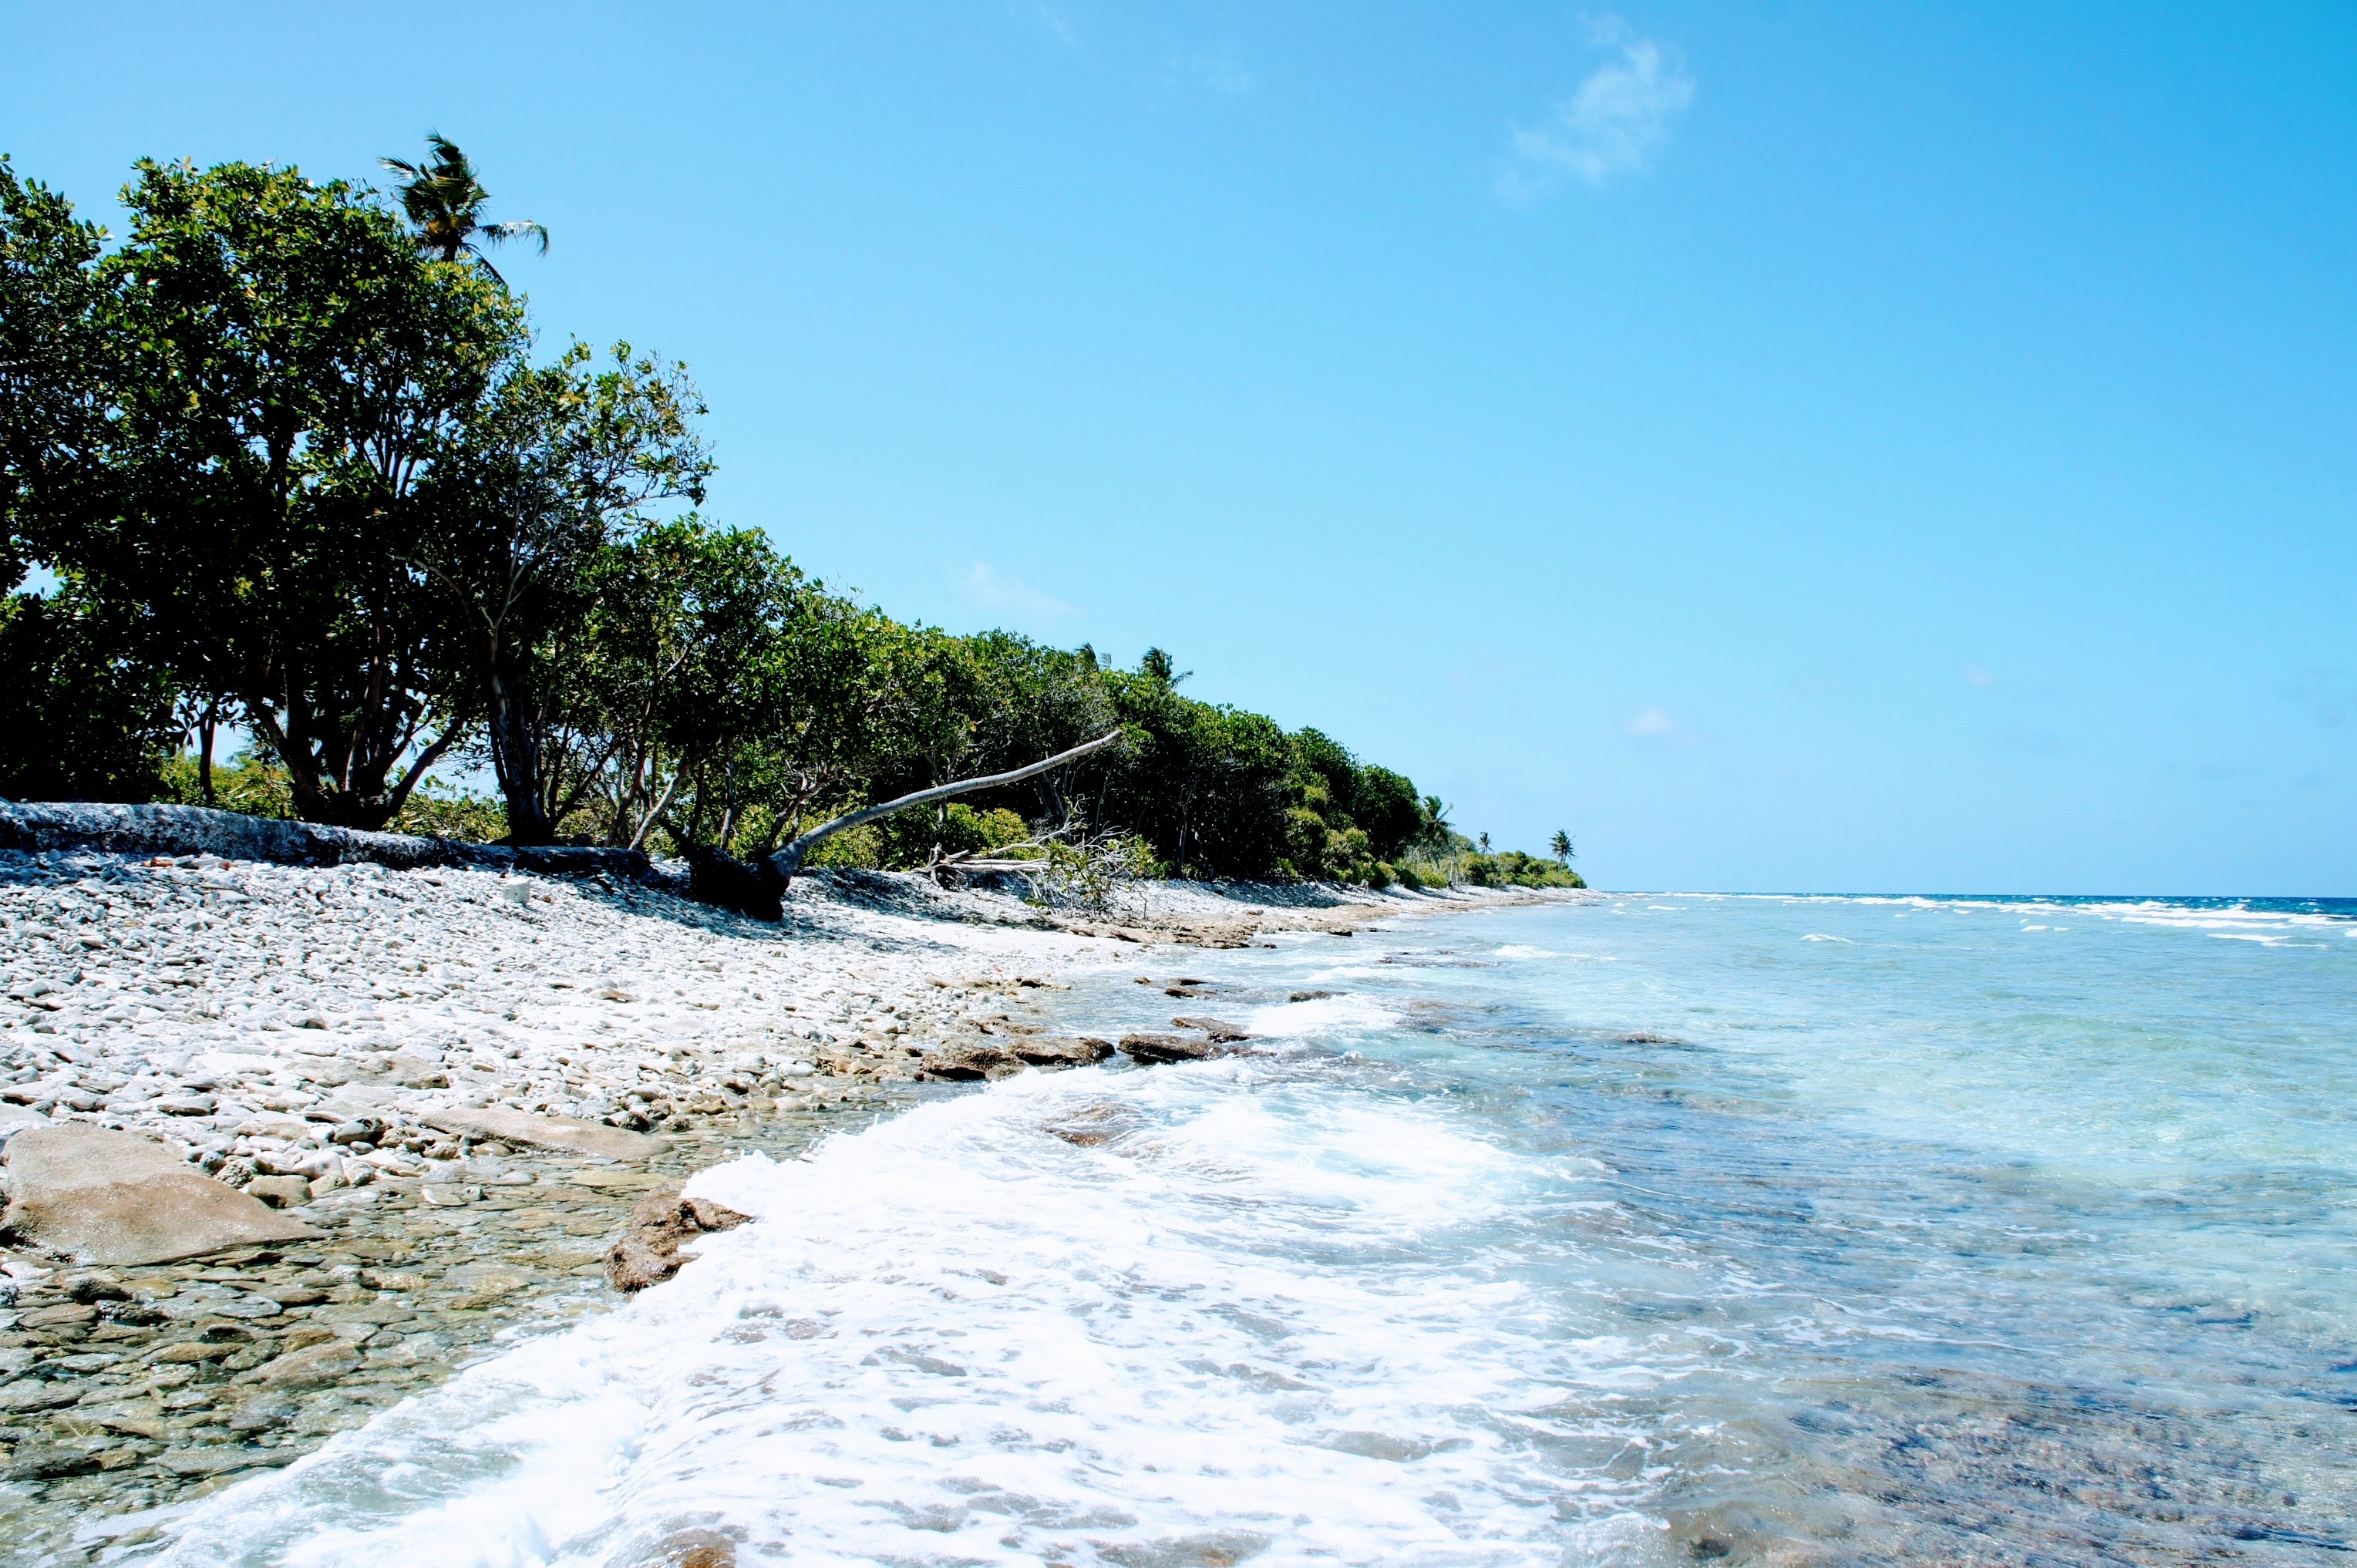
beach, sea, coast, water, ocean, sky, shore, wave, river, vacation, holiday, bay, island, blue, body of water, resort, maldives, landform, atoll, geographical feature, wind wave